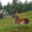
Label: deer